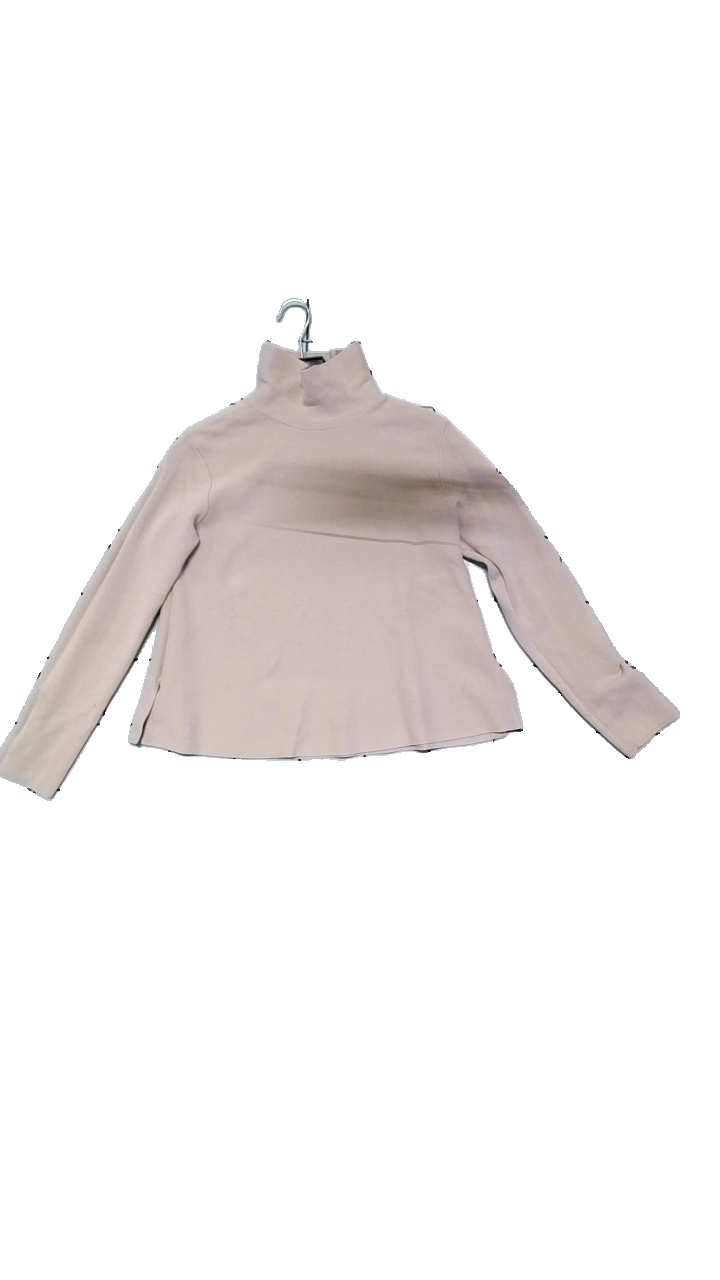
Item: Top (Ladies)
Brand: Cos
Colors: Pink
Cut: Regular, Turtle neck
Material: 100% cotton
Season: All
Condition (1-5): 4
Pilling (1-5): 4
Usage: Reuse
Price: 100-150